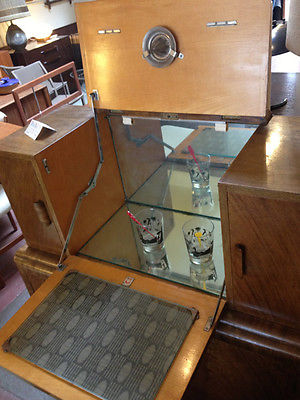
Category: cabinet